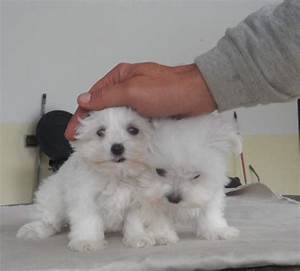
Label: dog